Edgeworth Manor

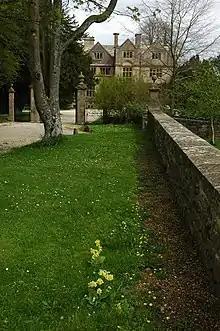
Edgeworth Manor

Edgeworth Manor is a Grade II* listed country house in Edgeworth, Gloucestershire, England. It was mentioned in the Domesday Book, when it was held by Roger de Lacy. Herman de Dreux, a Domesday baron, held Edgeworth manor by 1137 and was the first to use the de Edgeworth surname. The manor passed to William fitz Herman by 1157 and was held by the male descendants of Herman, in some part, until at least 1379 when the manor was sold by Christine Stevenes, niece of Stephen de Edgeworth, to Thomas Raleigh. The current house is mainly dated to 1685, when the previous Tudor house was replaced for Nathaniel Ridler. It underwent significant changes to south under Capel N. Tripp in 1882 and Sir Ernest George in 1899.